Slam-door train

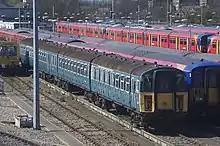
Preserved Class 423 at Clapham Junction in March 2014

The last units were withdrawn from the mainline railway network in November 2005, and South West Trains ran slam-door trains on the Lymington branch line in Hampshire until 22 May 2010. It had taken two '3-CIG' (Class 421) units and installed central locking and ran the service as a 'heritage line'.